Hillary Clinton

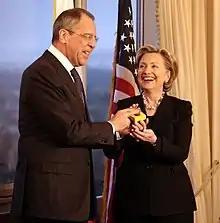
Russian foreign minister Sergey Lavrov and Clinton holding a "reset button", 2009

In mid-November 2008, President-elect Obama and Clinton discussed the possibility of her serving as secretary of state in his administration. She was initially quite reluctant, but on November 20 she told Obama she would accept the position. On December 1, President-elect Obama formally announced that Clinton would be his nominee for secretary of state. Clinton said she did not want to leave the Senate, but that the new position represented a "difficult and exciting adventure". As part of the nomination and to relieve concerns of conflict of interest, Bill Clinton agreed to accept several conditions and restrictions regarding his ongoing activities and fundraising efforts for the William J. Clinton Foundation and the Clinton Global Initiative.